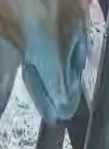
Face region: mouth_nostrils (mouth_chin_nostrils_and_profile)
Pain indicator: obviously_present